Shang dynasty

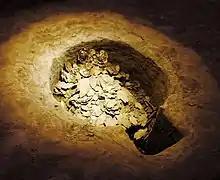
A pit at Yinxu containing oracle bones ceremonially buried after divination

The earliest securely dated event in Chinese history is the start of the Gonghe Regency in 841 BC, early in the Zhou dynasty, a date first established by Sima Qian. Attempts to establish earlier dates have been plagued by doubts about the origin and transmission of traditional texts and the difficulties in their interpretation. More recent attempts have compared the traditional histories with archaeological and astronomical data. At least 44 dates for the end of the dynasty have been proposed, ranging from 1130 to 1018 BC.